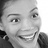
Emotion: happy